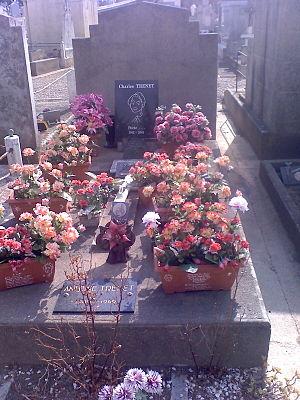
Dans le cimetière de Narbonne, la modeste tombe familliale de Charles Trenet.. pas de granit, ni de marbre, une simple dalle de ciment.. Mais aurait il voulu plus?? Non certainement pas.. Mais que ses notes volent à jamais..
Charles Trenet, né Louis Charles Augustin Georges Trenet le 18 mai 1913 à Narbonne et mort le 19 février 2001 à Créteil, est un auteur-compositeur-interprète français.